The Dirty Pair

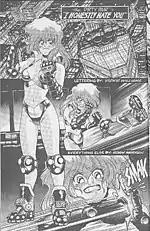
First page from "Dirty Pair: Biohazards" 10th Anniversary Special Edition

The black-and-white drawing style is reminiscent of Japanese manga, with heavy usage of gray-scale sheets, panels arriving to the edge of the pages on all four edges, kinetic lines showing movement, and some panels having no borders or being inclined to a side to show the direction of action.